Jean Monnet

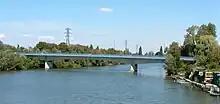
Jean-Monnet Bridge over the Moselle in Metz

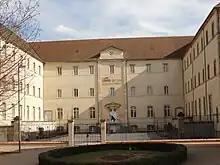
Lycée Jean-Monnet in Yzeure

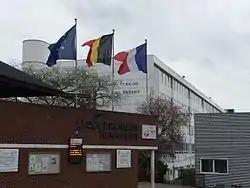
Lycée Français Jean-Monnet in Brussels

Following World War II, when tensions between France and Germany rose over the control of the then vital coal and steel industries, Monnet proposed replacing the International Authority for the Ruhr with an agreement to pool French and German coal and steel industries. On 9 May 1950, with the agreement of Chancellor Konrad Adenauer of West Germany, the French Minister of Foreign Affairs Robert Schuman made a declaration in the name of the French government. This landmark pronouncement, prepared by Monnet for Schuman and known as the Schuman Declaration, proposed integration of the French and German coal and steel industries under the joint control of a High Authority, open to the other countries of Europe. Schuman declared: